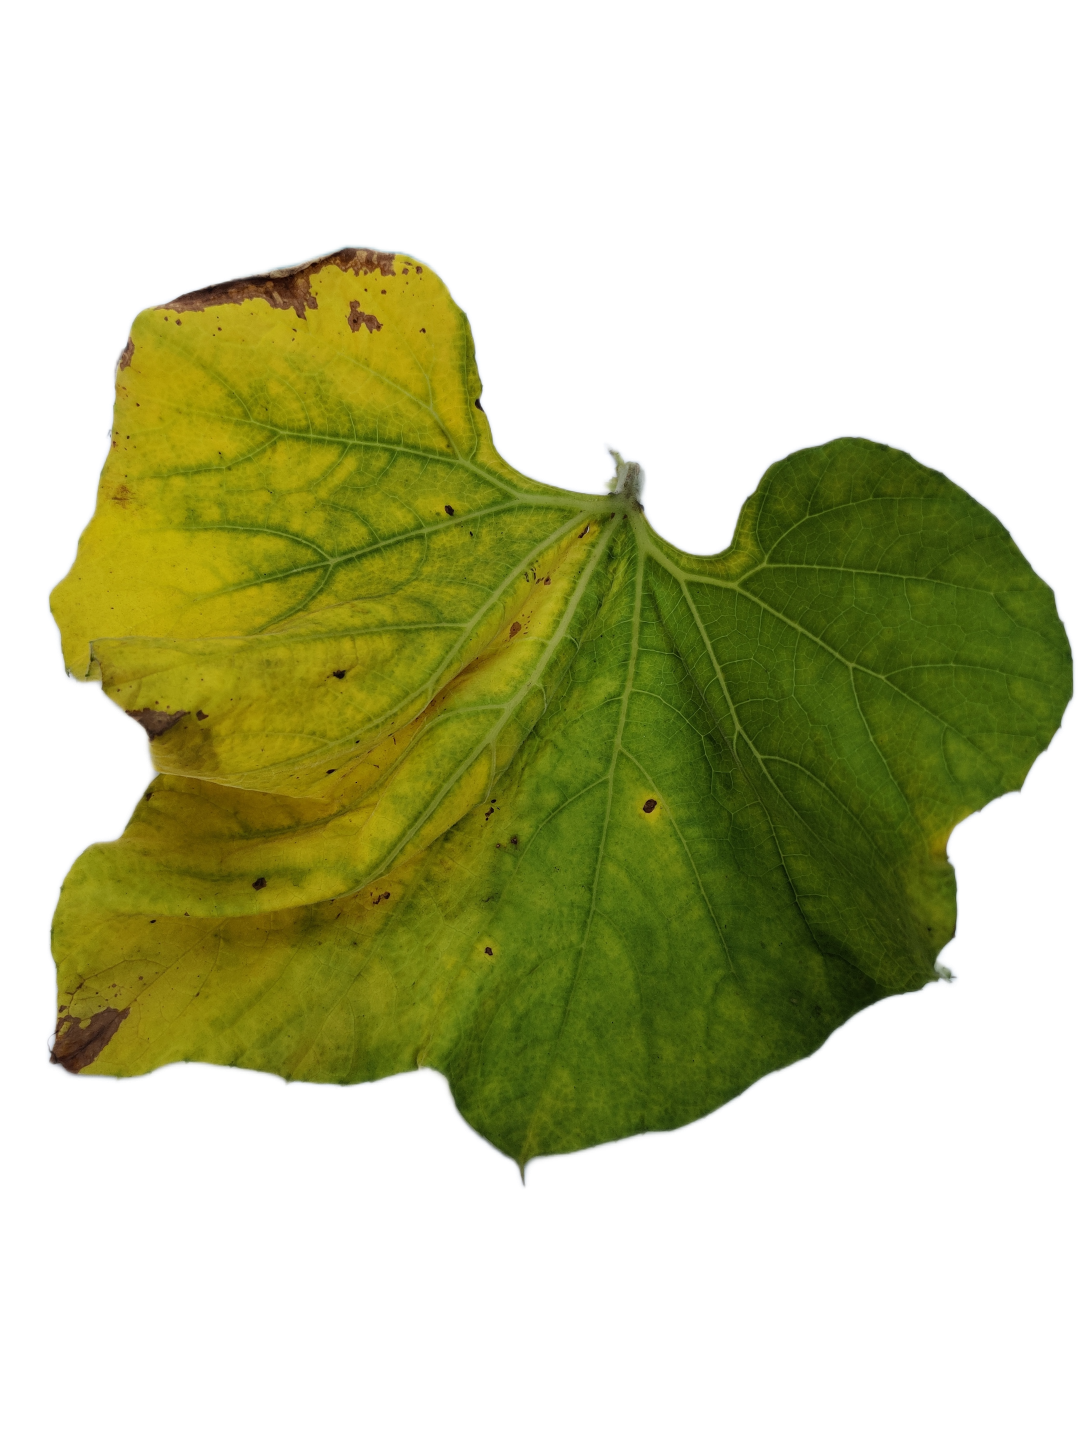
Crop: Bottle Gourd
Label: Downy_Mildew